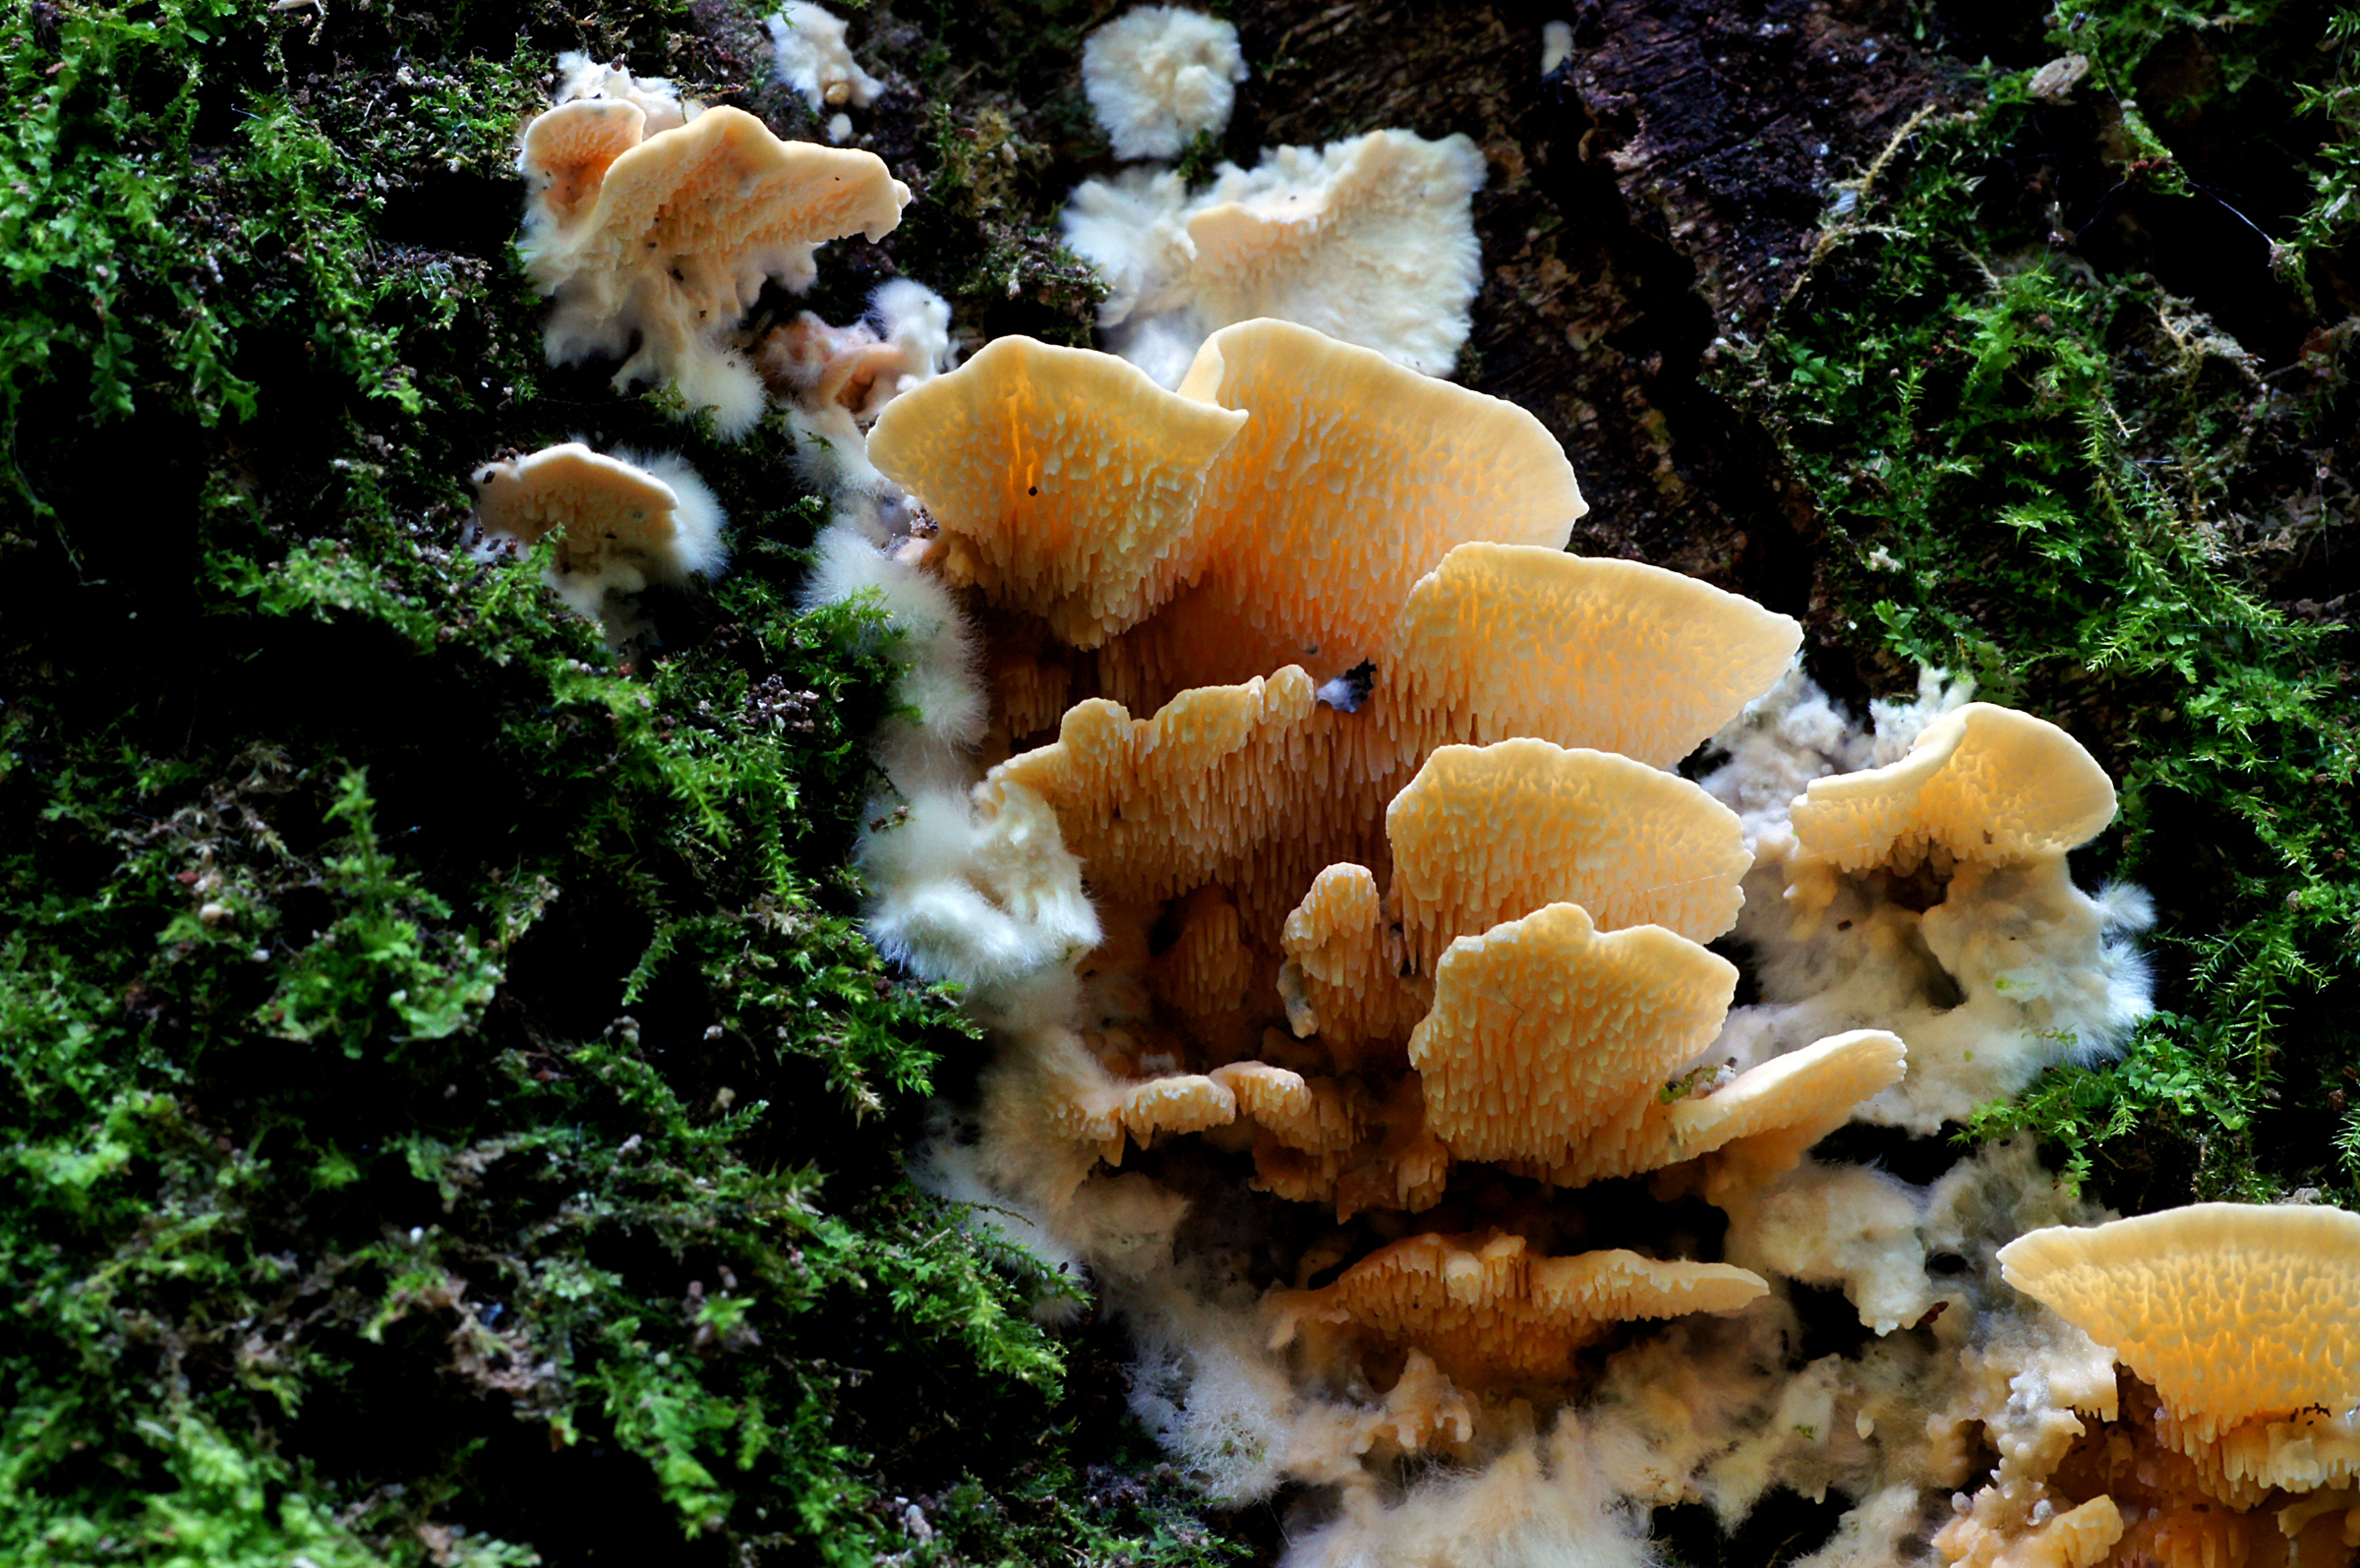
nature, autumn, mushroom, fungus, fungi, bracketfungi, tamron90mmmacro, antrodiellazonata, oyster mushroom, edible mushroom, medicinal mushroom, agaricomycetes, tremellomycetes, tremellaceae